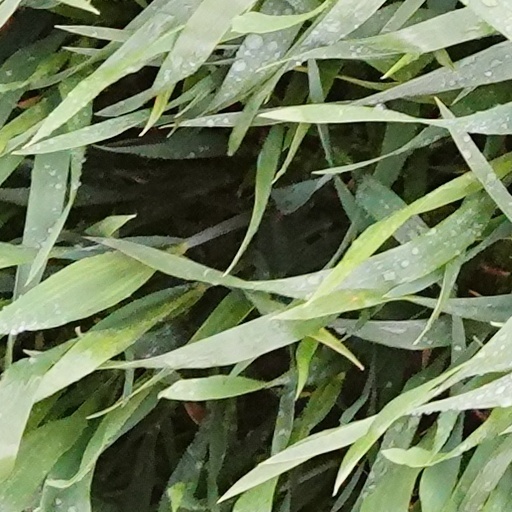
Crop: wheat